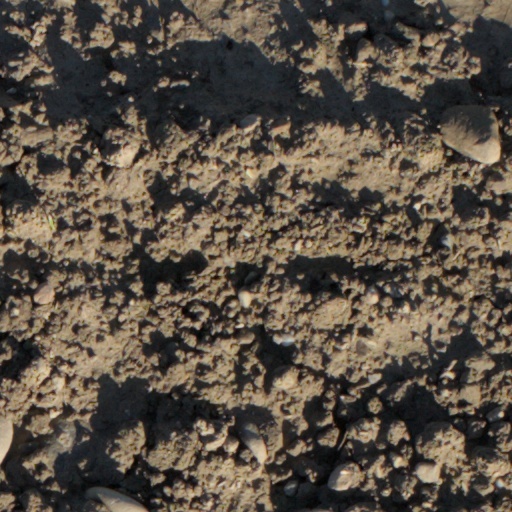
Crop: wheat